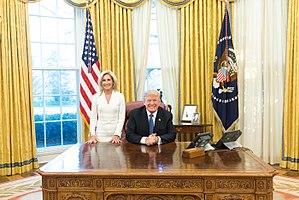
Jamie McCourt, née Jamie D. Luskin le 15 décembre 1953 à Baltimore, est une femme d'affaires et avocate américaine. Membre du Parti républicain, elle est ambassadrice des États-Unis en France et à Monaco depuis 2017.